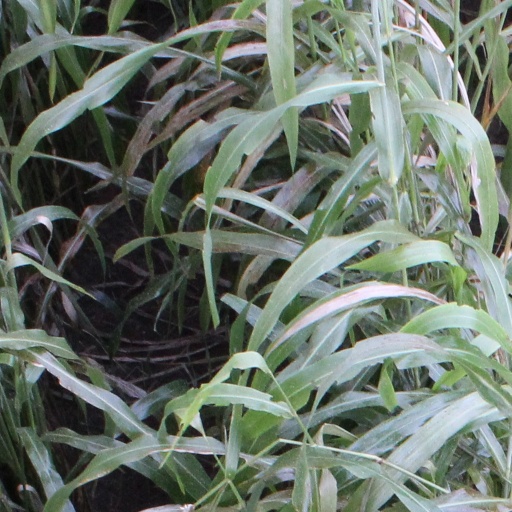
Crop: sorghum